Central Europe

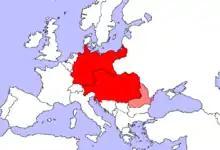
A view of Central Europe dating from the time before World War I (1902):

Before 1870, the industrialization that had started to develop in Northwestern and Central Europe and the United States did not extend in any significant way to the rest of the world. Even in Eastern Europe, industrialization lagged far behind. Russia, for example, remained largely rural and agricultural, and its autocratic rulers kept the peasants in serfdom.